The Jaguar's Claws

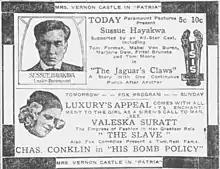
A contemporary advertisement for The Slave (bottom) along with an advertisement for The Jaguar's Claws (top)

The Jaguar's Claws is a 1917 American Western silent film directed by Marshall Neilan and written by William M. McCoy, Beatrice DeMille and Leighton Osmun. The film stars Sessue Hayakawa, Fritzi Brunette, Tom Moore, Marjorie Daw, Tom Forman and Mabel Van Buren. The film was released on June 11, 1917, by Paramount Pictures.